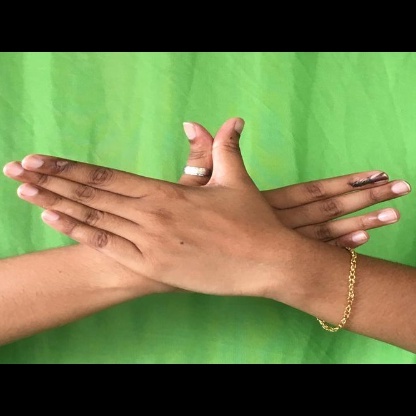
Mudra: Garuda